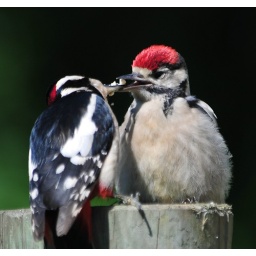
Newly fledged great spotted woodpecker being fed by male. Full on sunshine, so a little washed out.